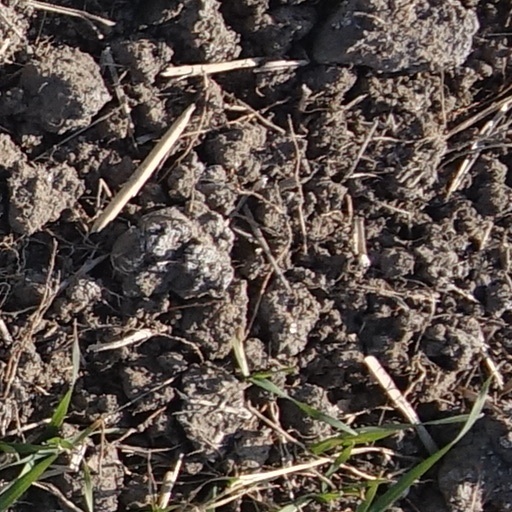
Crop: wheat